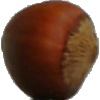
Label: Nut Forest 1